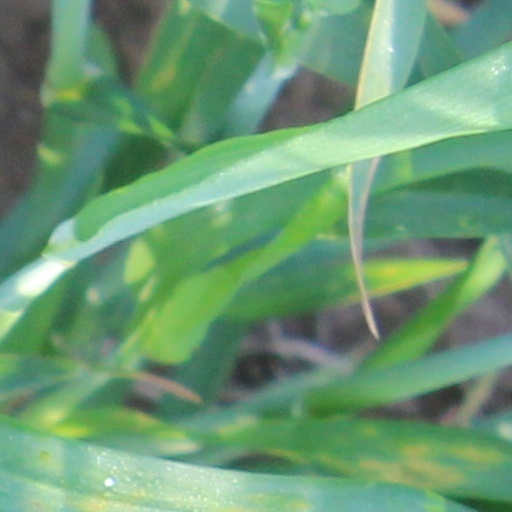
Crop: wheat